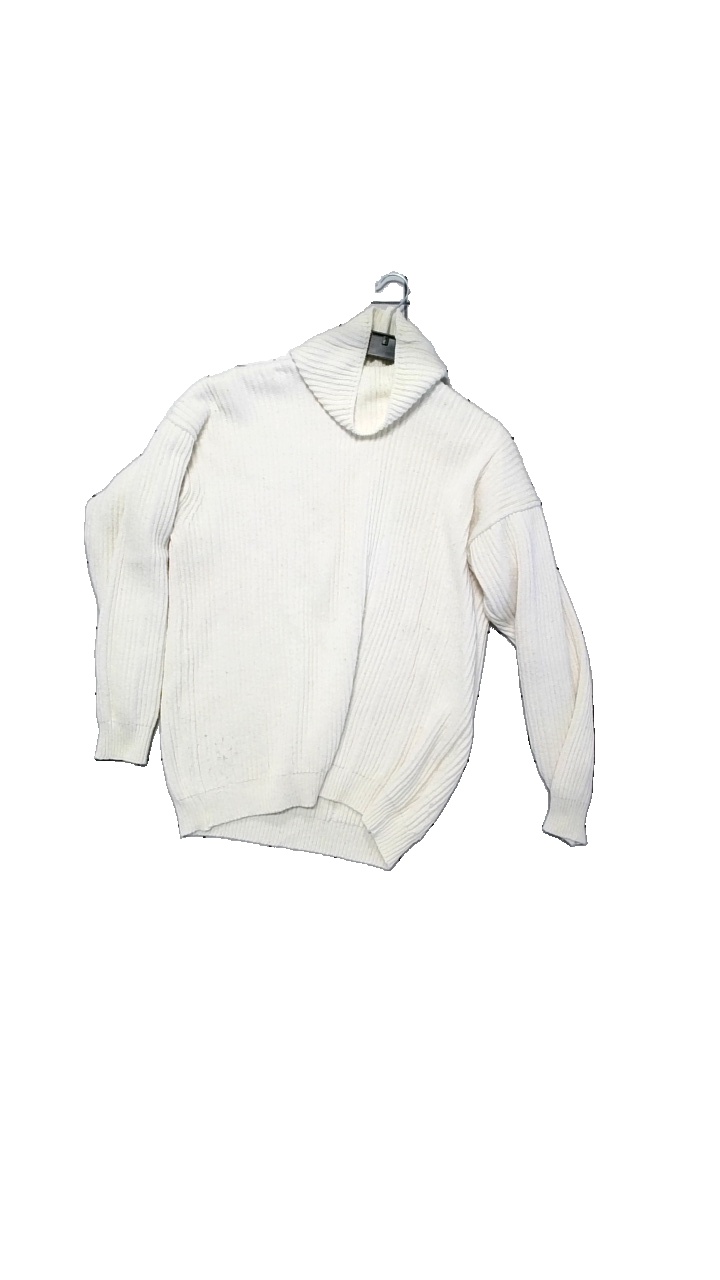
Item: Top (Men)
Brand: Vedouq
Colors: Beige
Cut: None
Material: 100% Bomull
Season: Spring
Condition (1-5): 2
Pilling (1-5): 1
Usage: Reuse
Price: <50